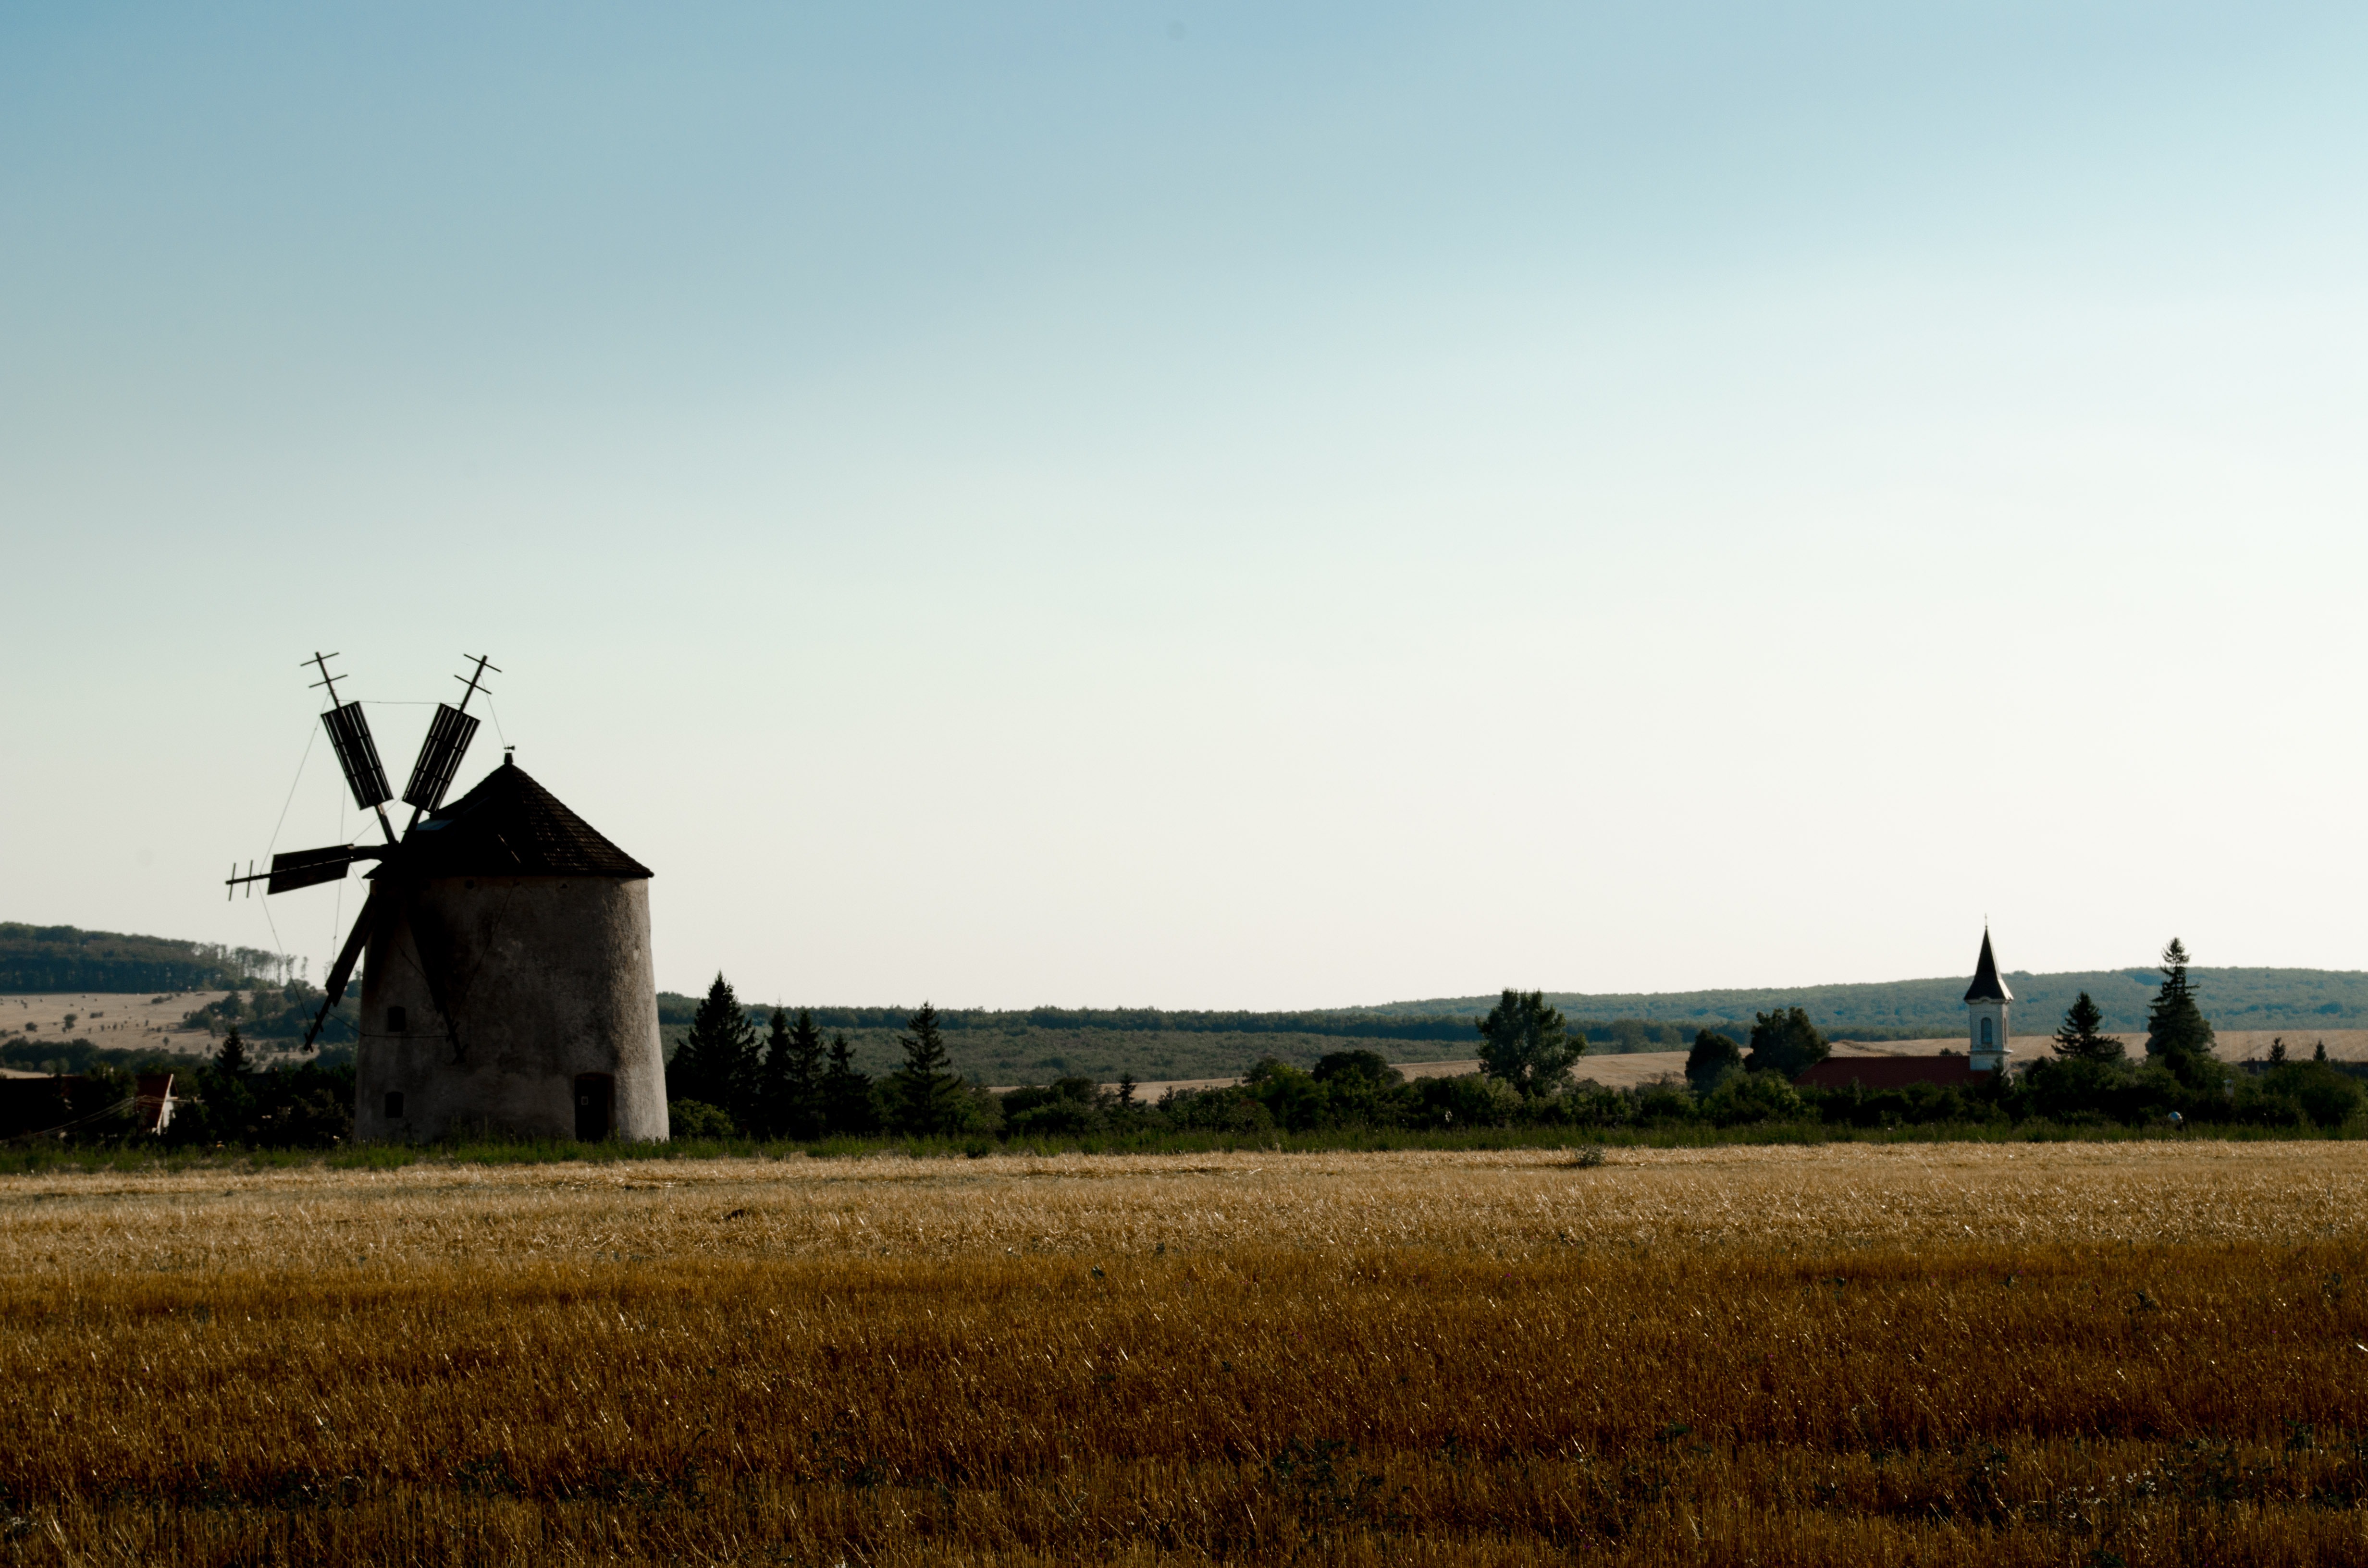
landscape, horizon, cloud, sky, sunset, field, farm, prairie, morning, hill, windmill, wind, building, monument, evening, agriculture, plain, mill, rural area, old windmill, throughout the windmill, bakony mountain windmill, gabona rl, jay b plateau